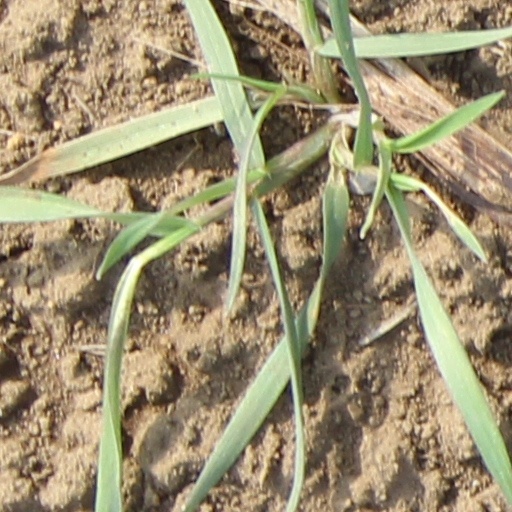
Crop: wheat